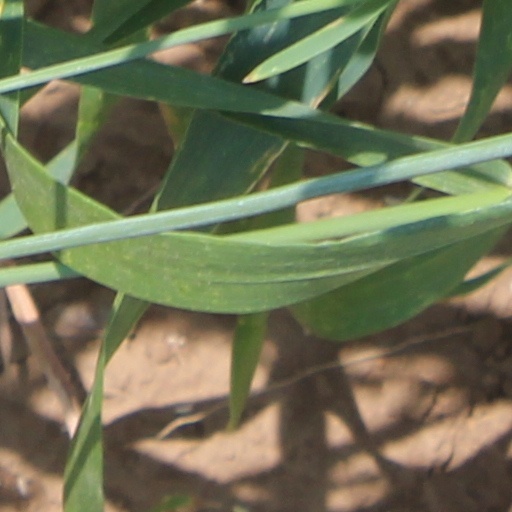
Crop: wheat